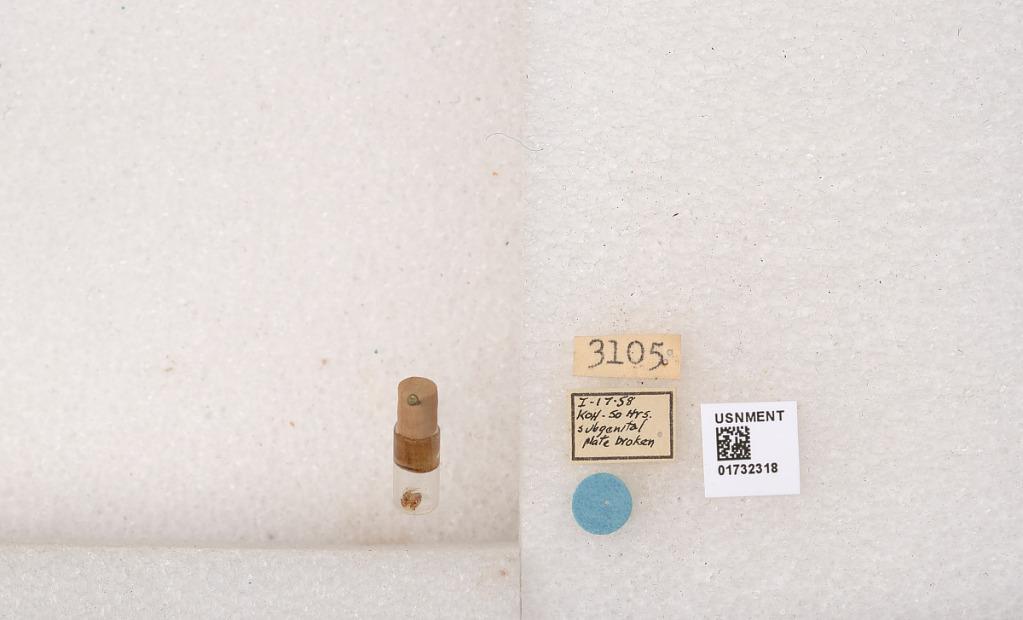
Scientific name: Xylocopa (Schonnherria) subvirescens Cresson
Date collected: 1958-1-17